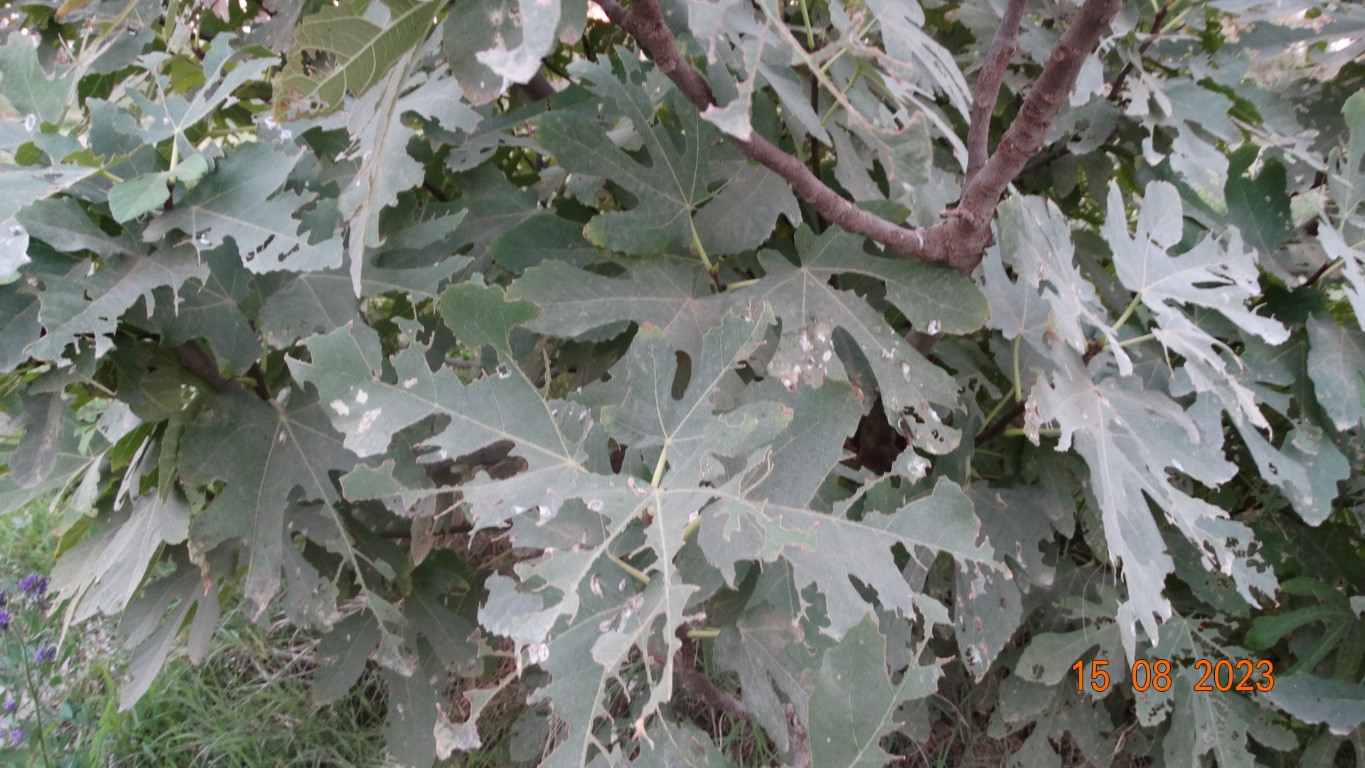
Label: infected